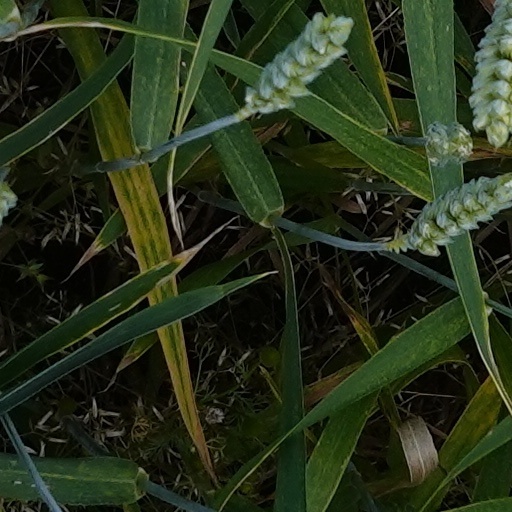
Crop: wheat